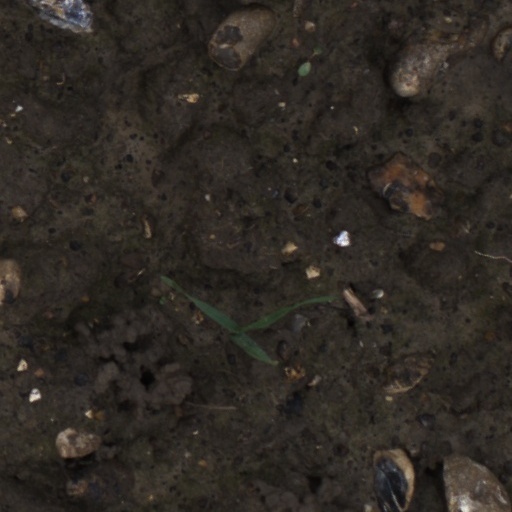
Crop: wheat